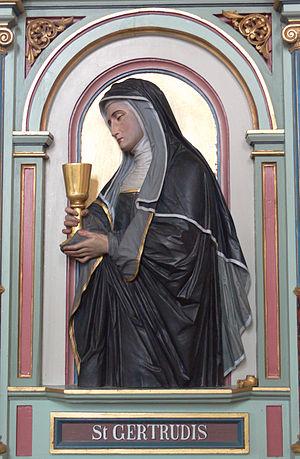
Sainte Gertrude d'Helfta, née le 6 janvier 1256 et décédée le 17 novembre 1301 ou 1302 au monastère de Helfta, est une moniale cistercienne allemande. Gratifiée de grandes faveurs mystiques elle compte parmi les figures majeures de la Mystique rhénane et est considérée comme une des initiatrices de la dévotion au Sacré-Cœur. Liturgiquement, le pape Innocent XI l'inscrivit dans le martyrologe romain de 1677 et se fête devint universelle en 1738, elle est commémorée le 16 novembre.